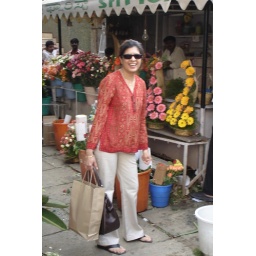
Mum at the flower market in Shivajinagar